Mohamad Kdouh (footballer, born 1997)

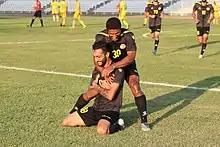
Kdouh with Ahed in 2020, celebrating his hat-trick against Bourj

Upon his return from loan to Ahed, Kdouh scored a hat-trick against Bourj in the first matchday of the 2020–21 season, on 4 October 2020, to help his side win 3–2. On 18 December, he scored a brace against Salam Zgharta in a 3–0 win. Kdouh scored seven goals and made one assist in 11 games in the first leg.